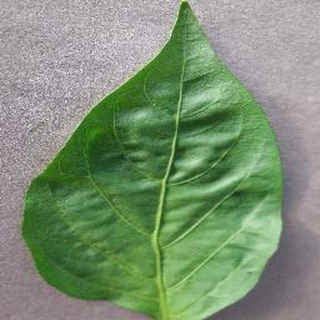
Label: healthy_bell_pepper